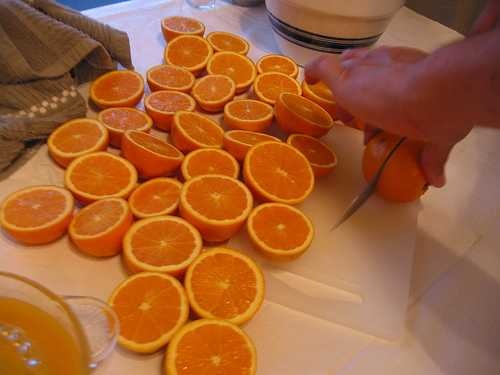
Label: Orange